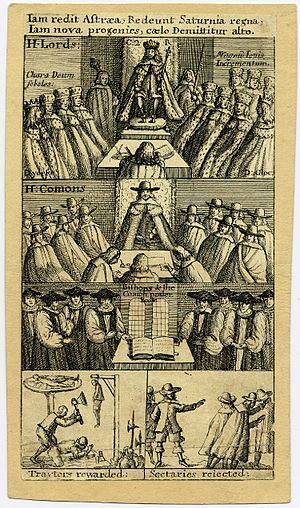
Sir Harbottle Grimston, né le 27 janvier 1603 et mort le 2 janvier 1685, est un homme politique et juge anglais. Sa carrière parlementaire s'étend sur plus d'un demi-siècle, du règne de Charles Iᵉʳ à celui de Charles II en passant par la période républicaine du Commonwealth d'Angleterre. Il préside le parlement qui restaure le monarchie en 1660.